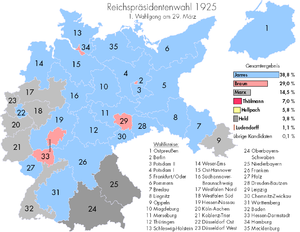
Præsidentvalget i Tyskland 1925 / Første valgrunde
Fordeling af vindere i første valgrunde på de forskellige valgkredse (blåt=Jarres, rosa: Braun, gråt=Marx, mørkegråt=Held)
"Præsidentvalget i Tyskland 1925 var det første valg til tysk præsident, kaldet Reichspräsident. Den første præsident, Friedrich Ebert var blevet valgt indirekte i 1919, men Weimarforfatningen bestemte, at hans efterfølger skulle vælges af ""hele det tyske folk"". Efter to valgrunder, den 29. marts og den 26. april, blev Paul von Hindenburg valgt til præsident.